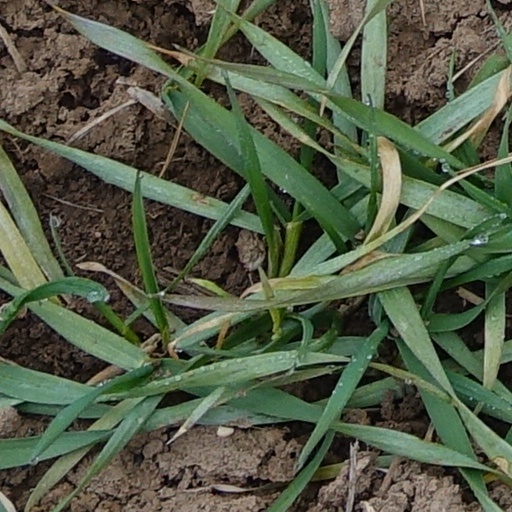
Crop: wheat